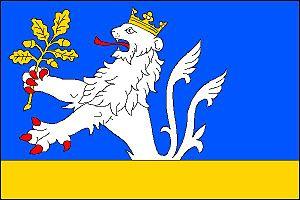
Šumvald est une commune du district et de la région d'Olomouc, en République tchèque. Sa population s'élevait à 1 679 habitants en 2018.